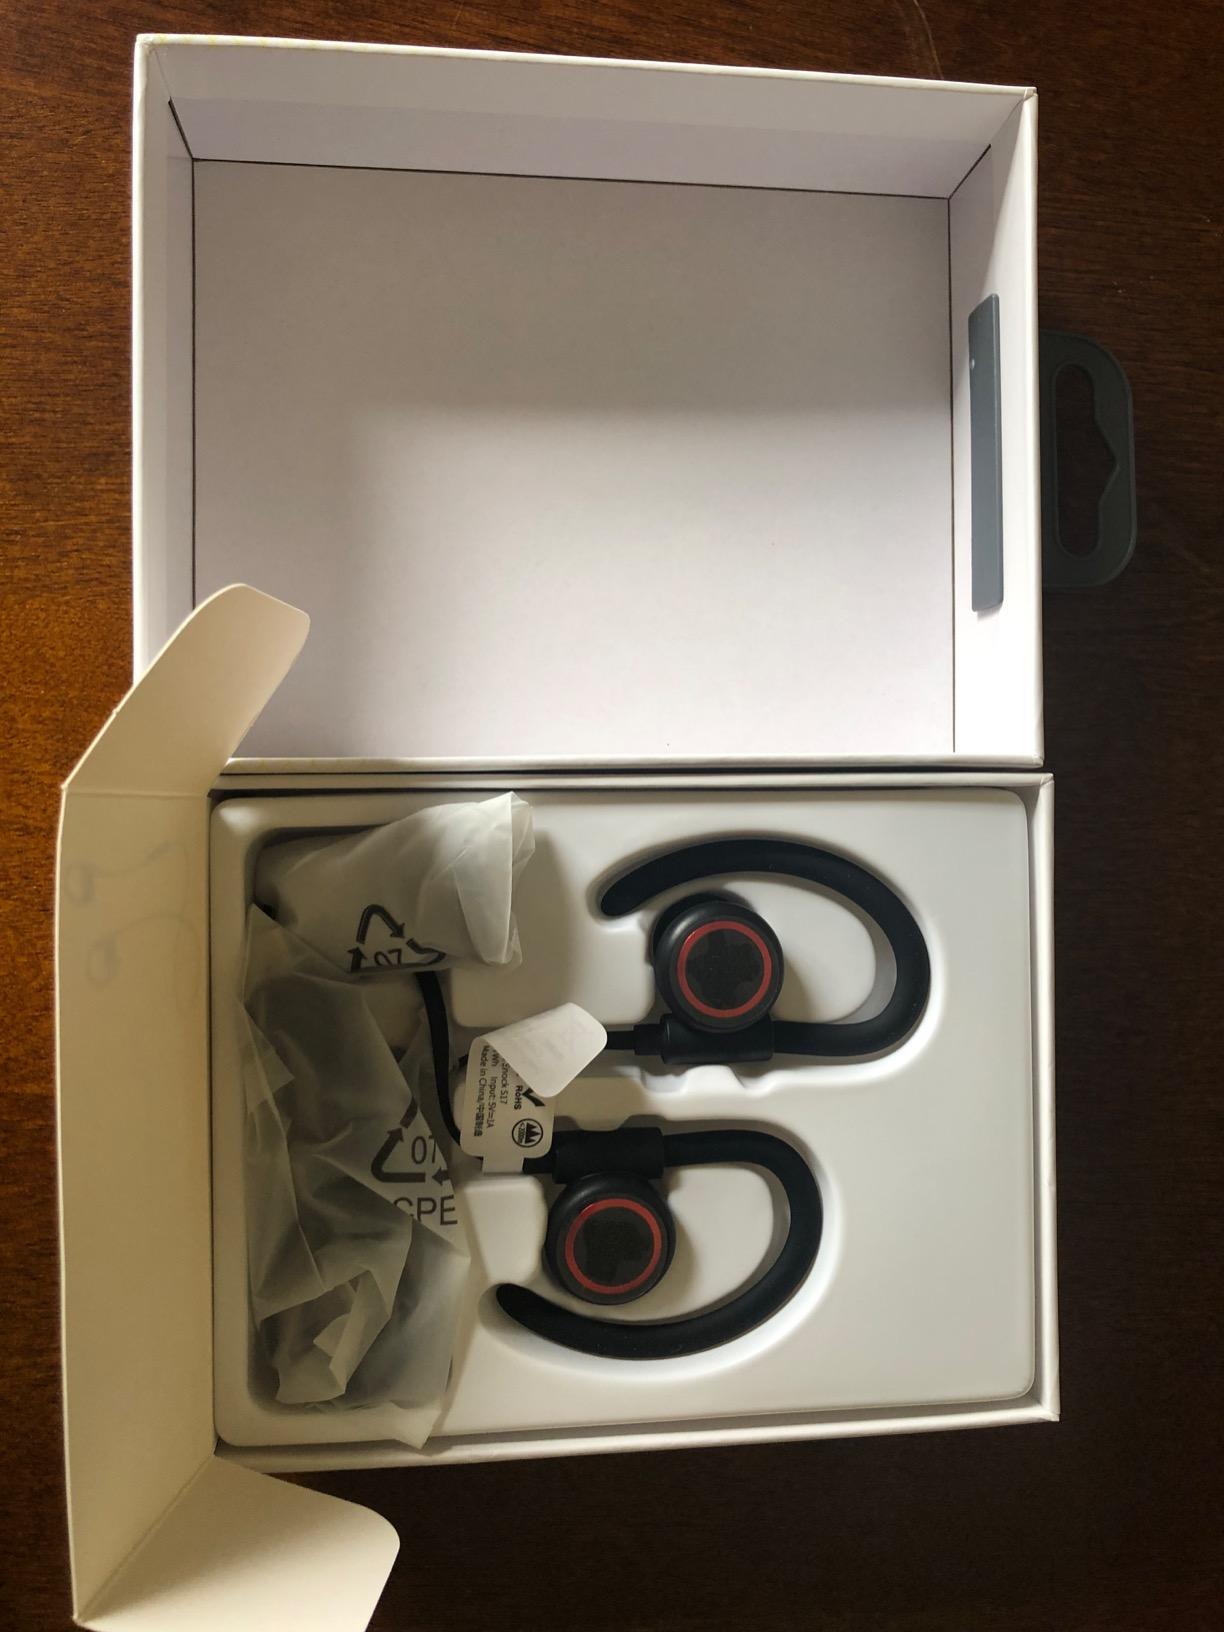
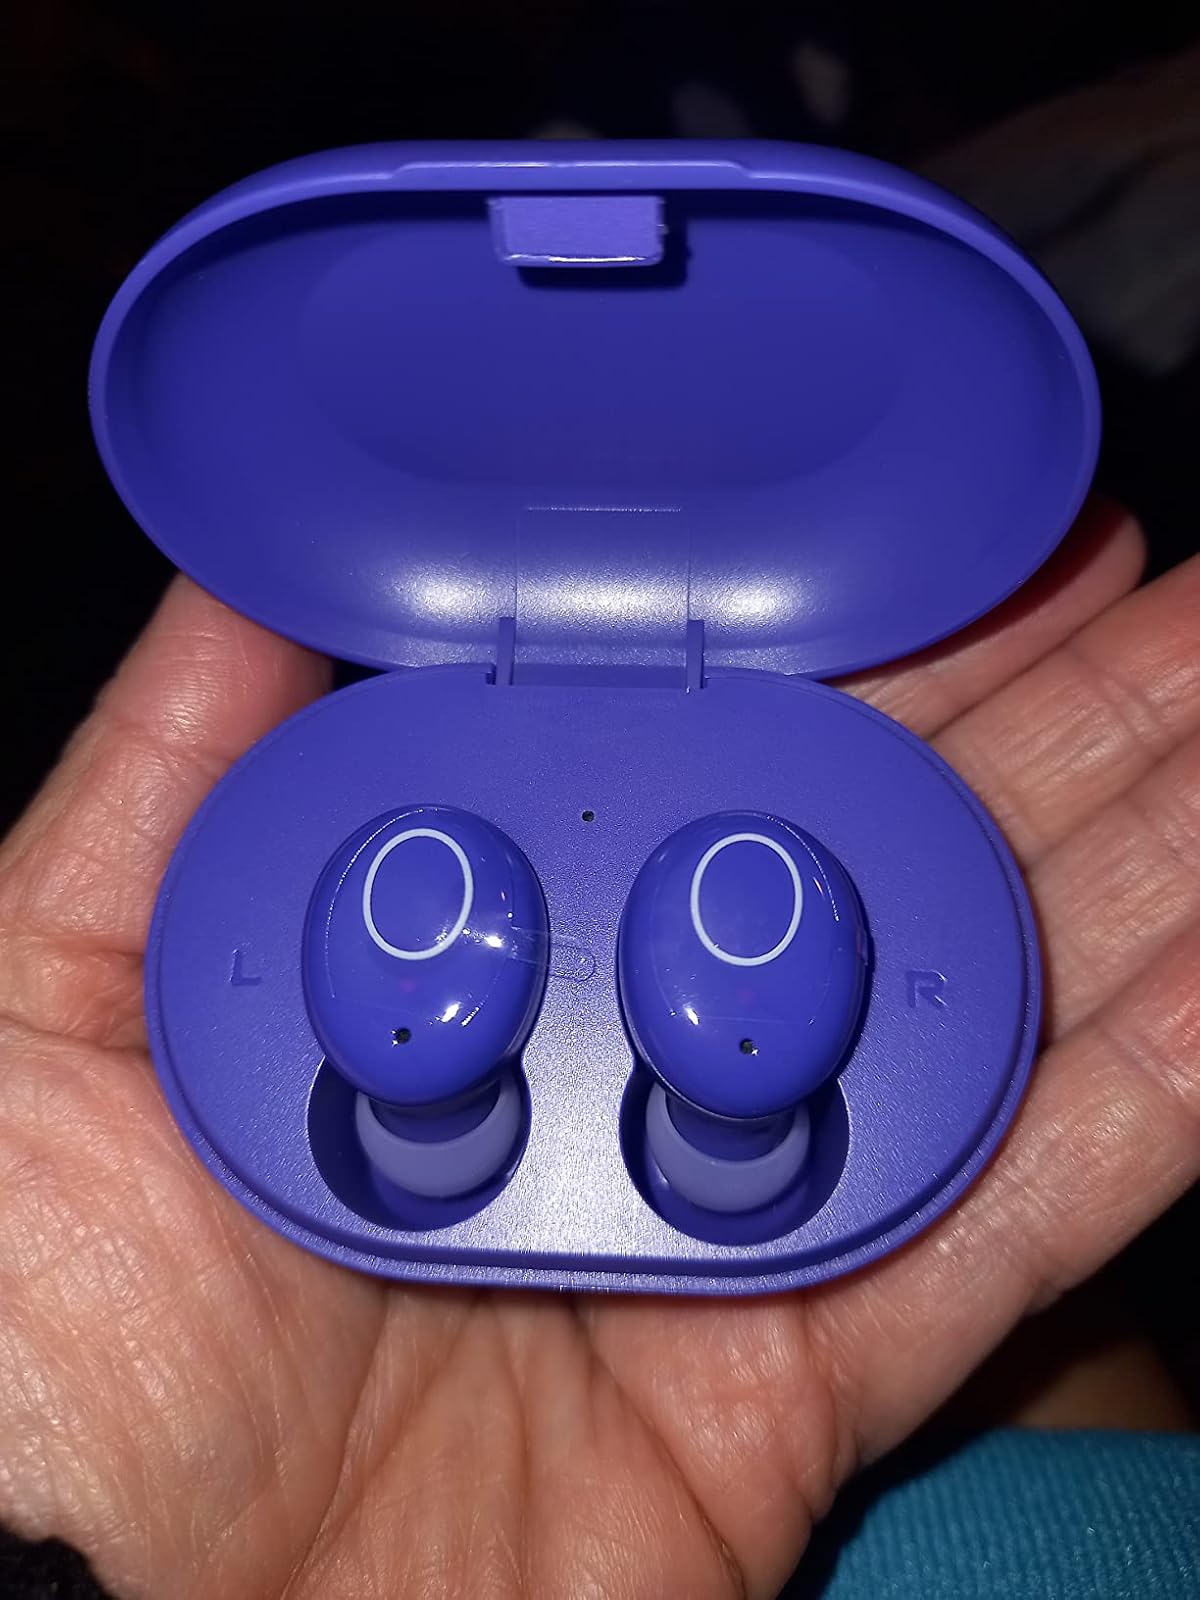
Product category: earbuds
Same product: no